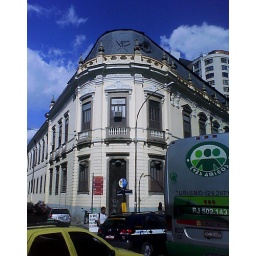
by the windows bus (Rio)